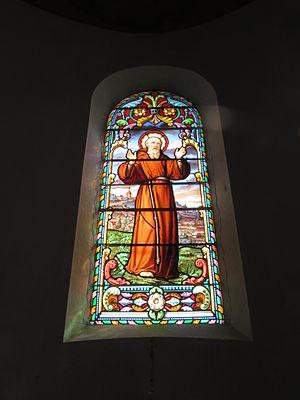
Saint Lautein (v448-518), vitrail de l'église de Saint Lothain, Jura, avec en font, représentation artisitique du village de Saint Lothain au VIe siecle
Le Château de Baume, dit prieuré de Saint-Lothain, est un ancien prieuré bénédictin en ruine, fondé au Vᵉ siècle, par l'abbé Lautein à Saint-Lothain, près de Poligny, dans le Jura en Franche-Comté.
Saint-Lothain est une commune viticole traditionnelle française du vignoble du Jura, située à 7 km à l'ouest de Poligny et 15 km au sud-ouest d'Arbois, dans le département du Jura en région Bourgogne-Franche-Comté. Baptisée du nom du moine Saint Lautein du VIᵉ siècle. Les habitants se nomment les Saint-Lothinois et Saint-Lothinoises.